Ranald S. Mackenzie

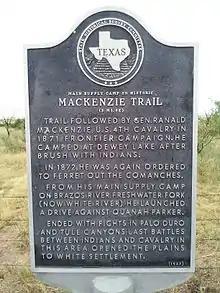
Texas Historical Marker on Highway 82 in Blanco Canyon for the Mackenzie Trail

The 1950 John Ford film "Rio Grande" contains some similarities to Mackenzie's action on the frontier.